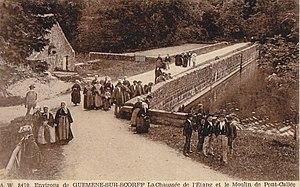
La chaussée de l'étang et le moulin de Pontcallec à Berné au début du XXe siècle.
Berné [bɛʁne] est une commune française située dans le département du Morbihan en région Bretagne.